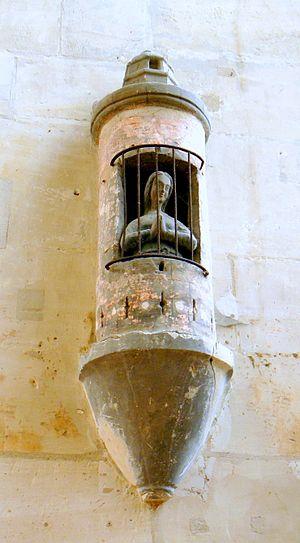
Sainte Barbe dans sa tour. Collégiale Saint-Gervais Saint-Protais, Gisors, Eure, France.
Raiponce est un conte populaire allemand qui figure parmi ceux recueillis par les frères Grimm dans le premier volume de Contes de l'enfance et du foyer.